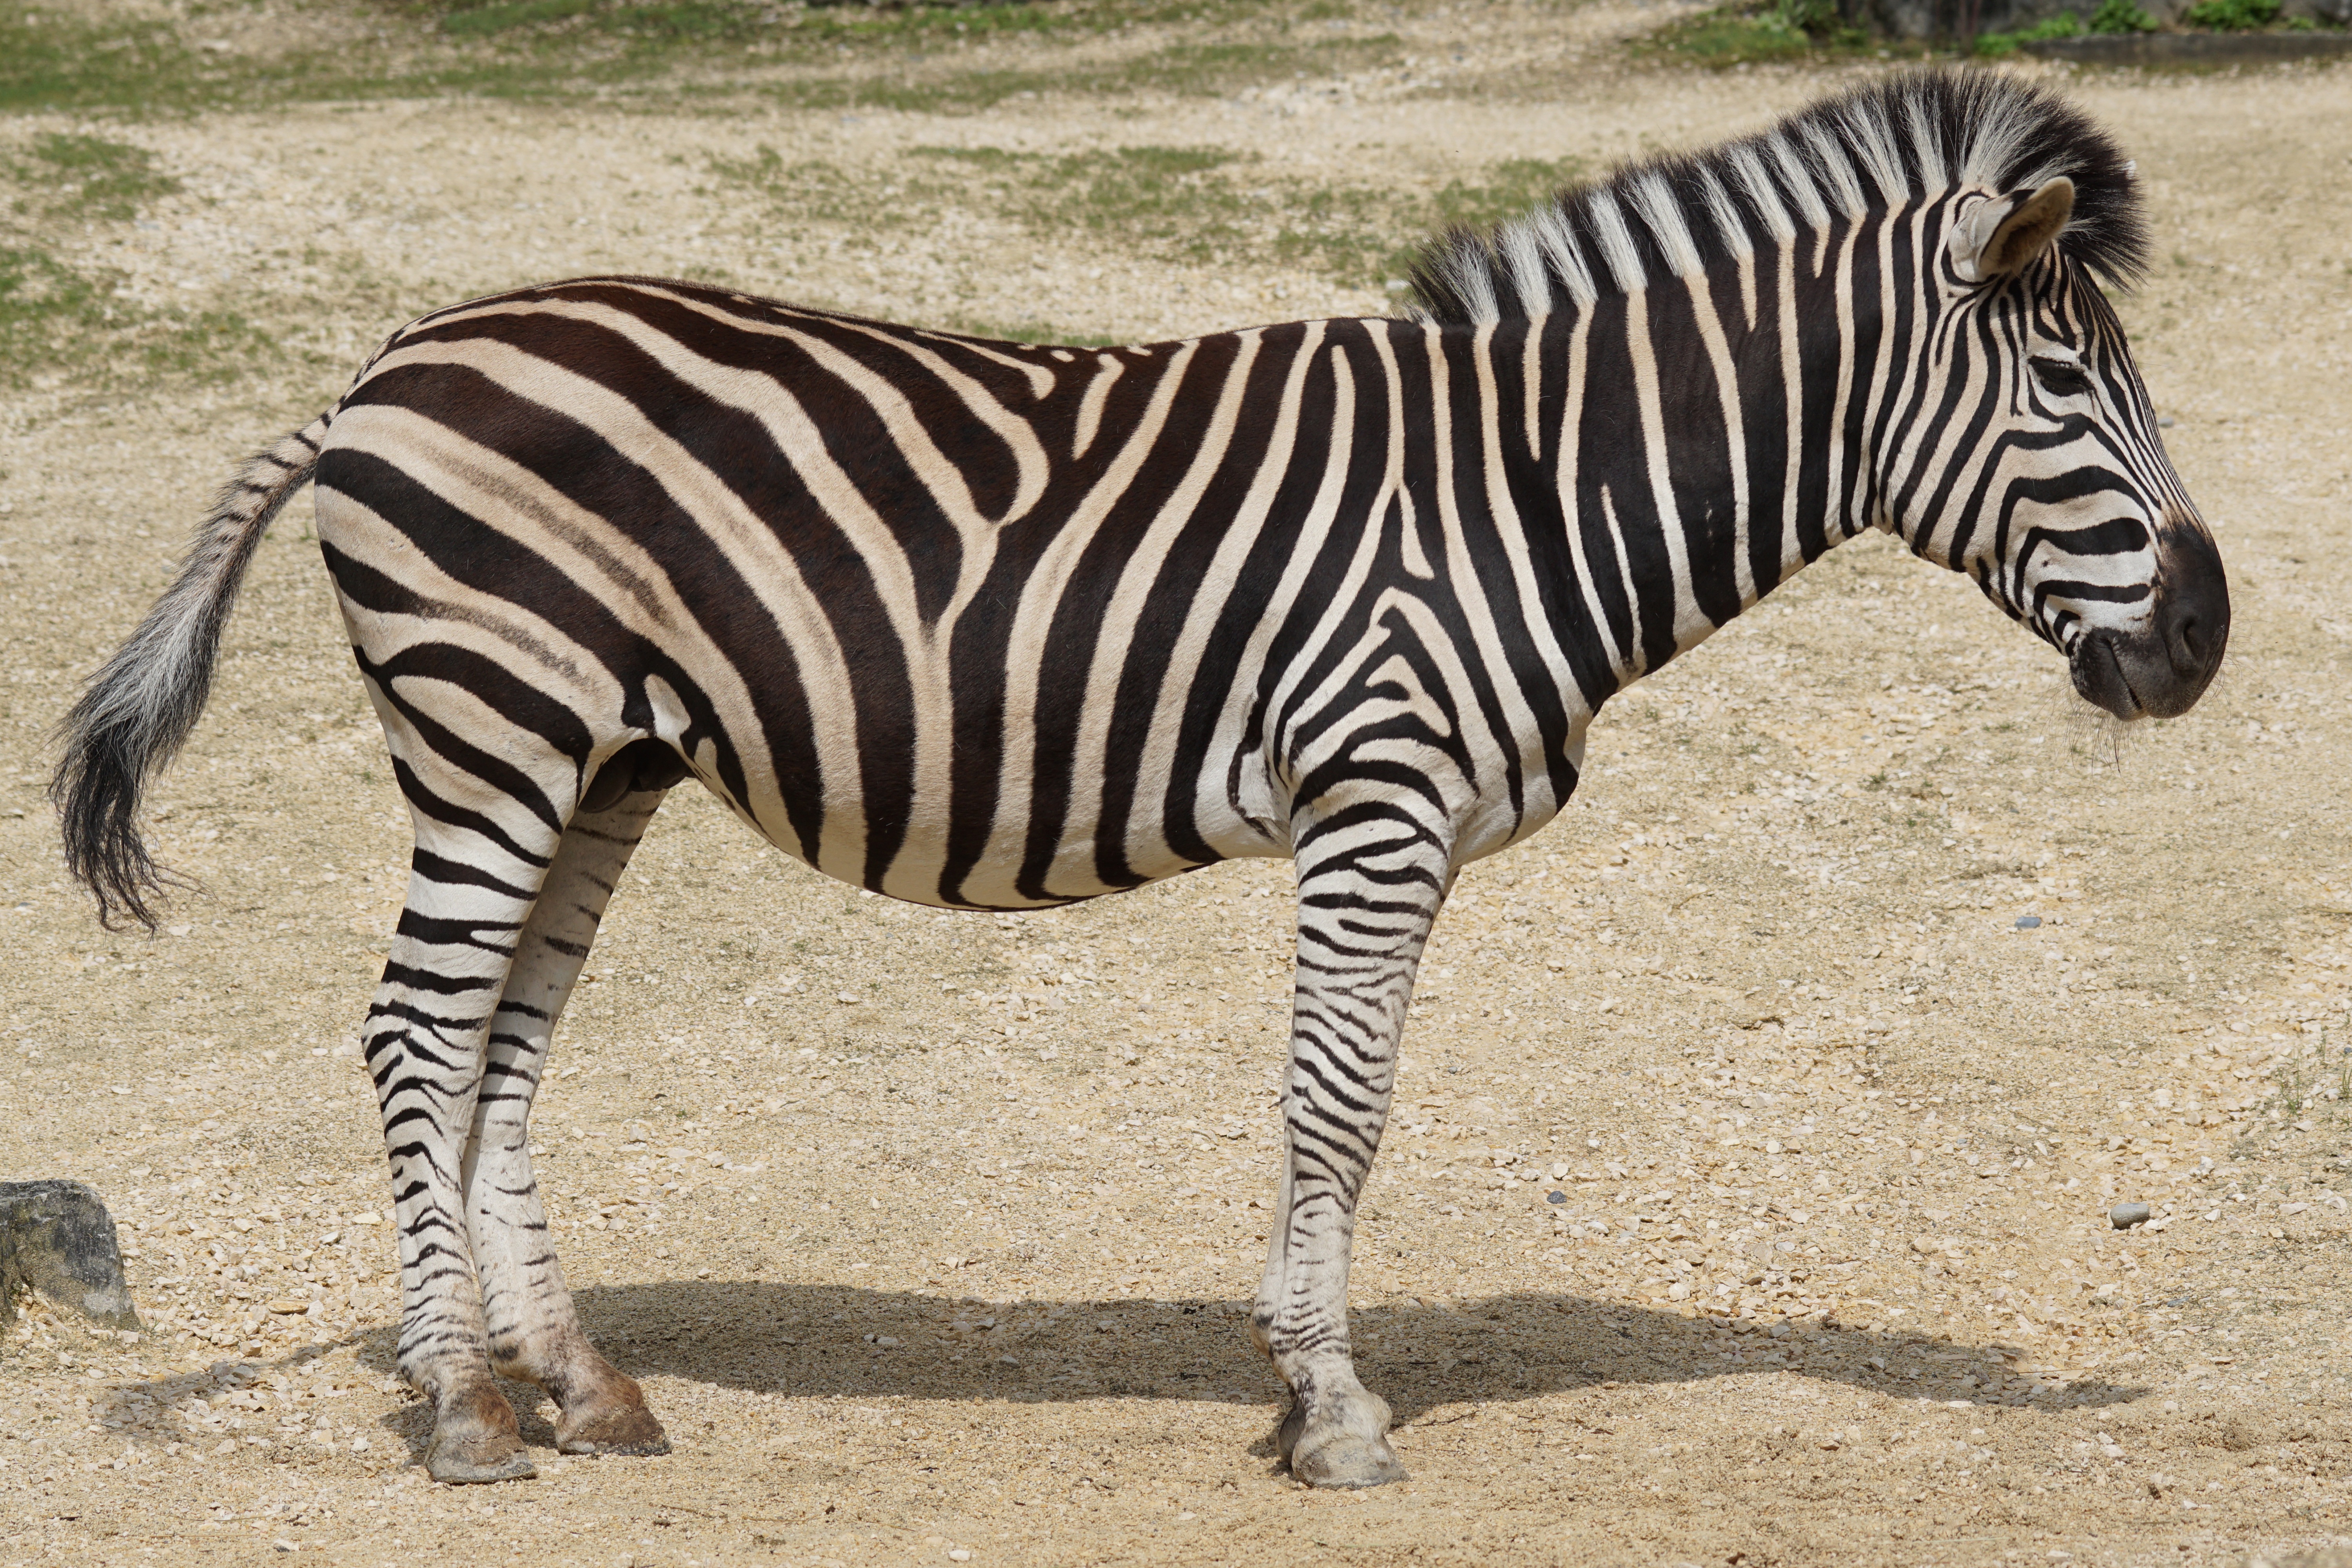
wildlife, mammal, fauna, savanna, zebra, vertebrate, wildlife photography, perissodactyla, chapman burchell's zebra, like a horse, equus quagga chapmani, horse like mammal, mustang horse